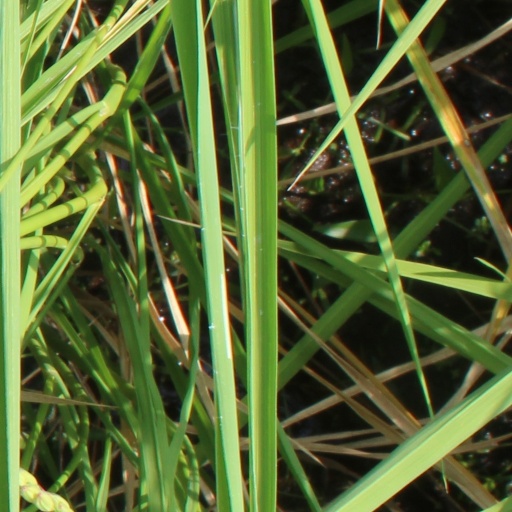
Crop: rice